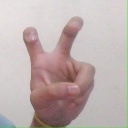
अक्षर: ई